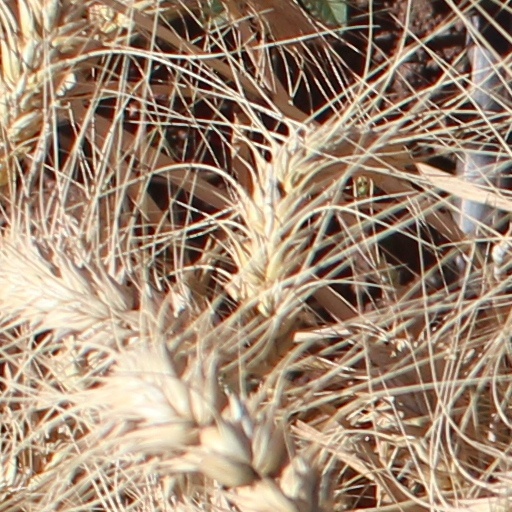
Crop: wheat